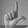
ASL letter: L